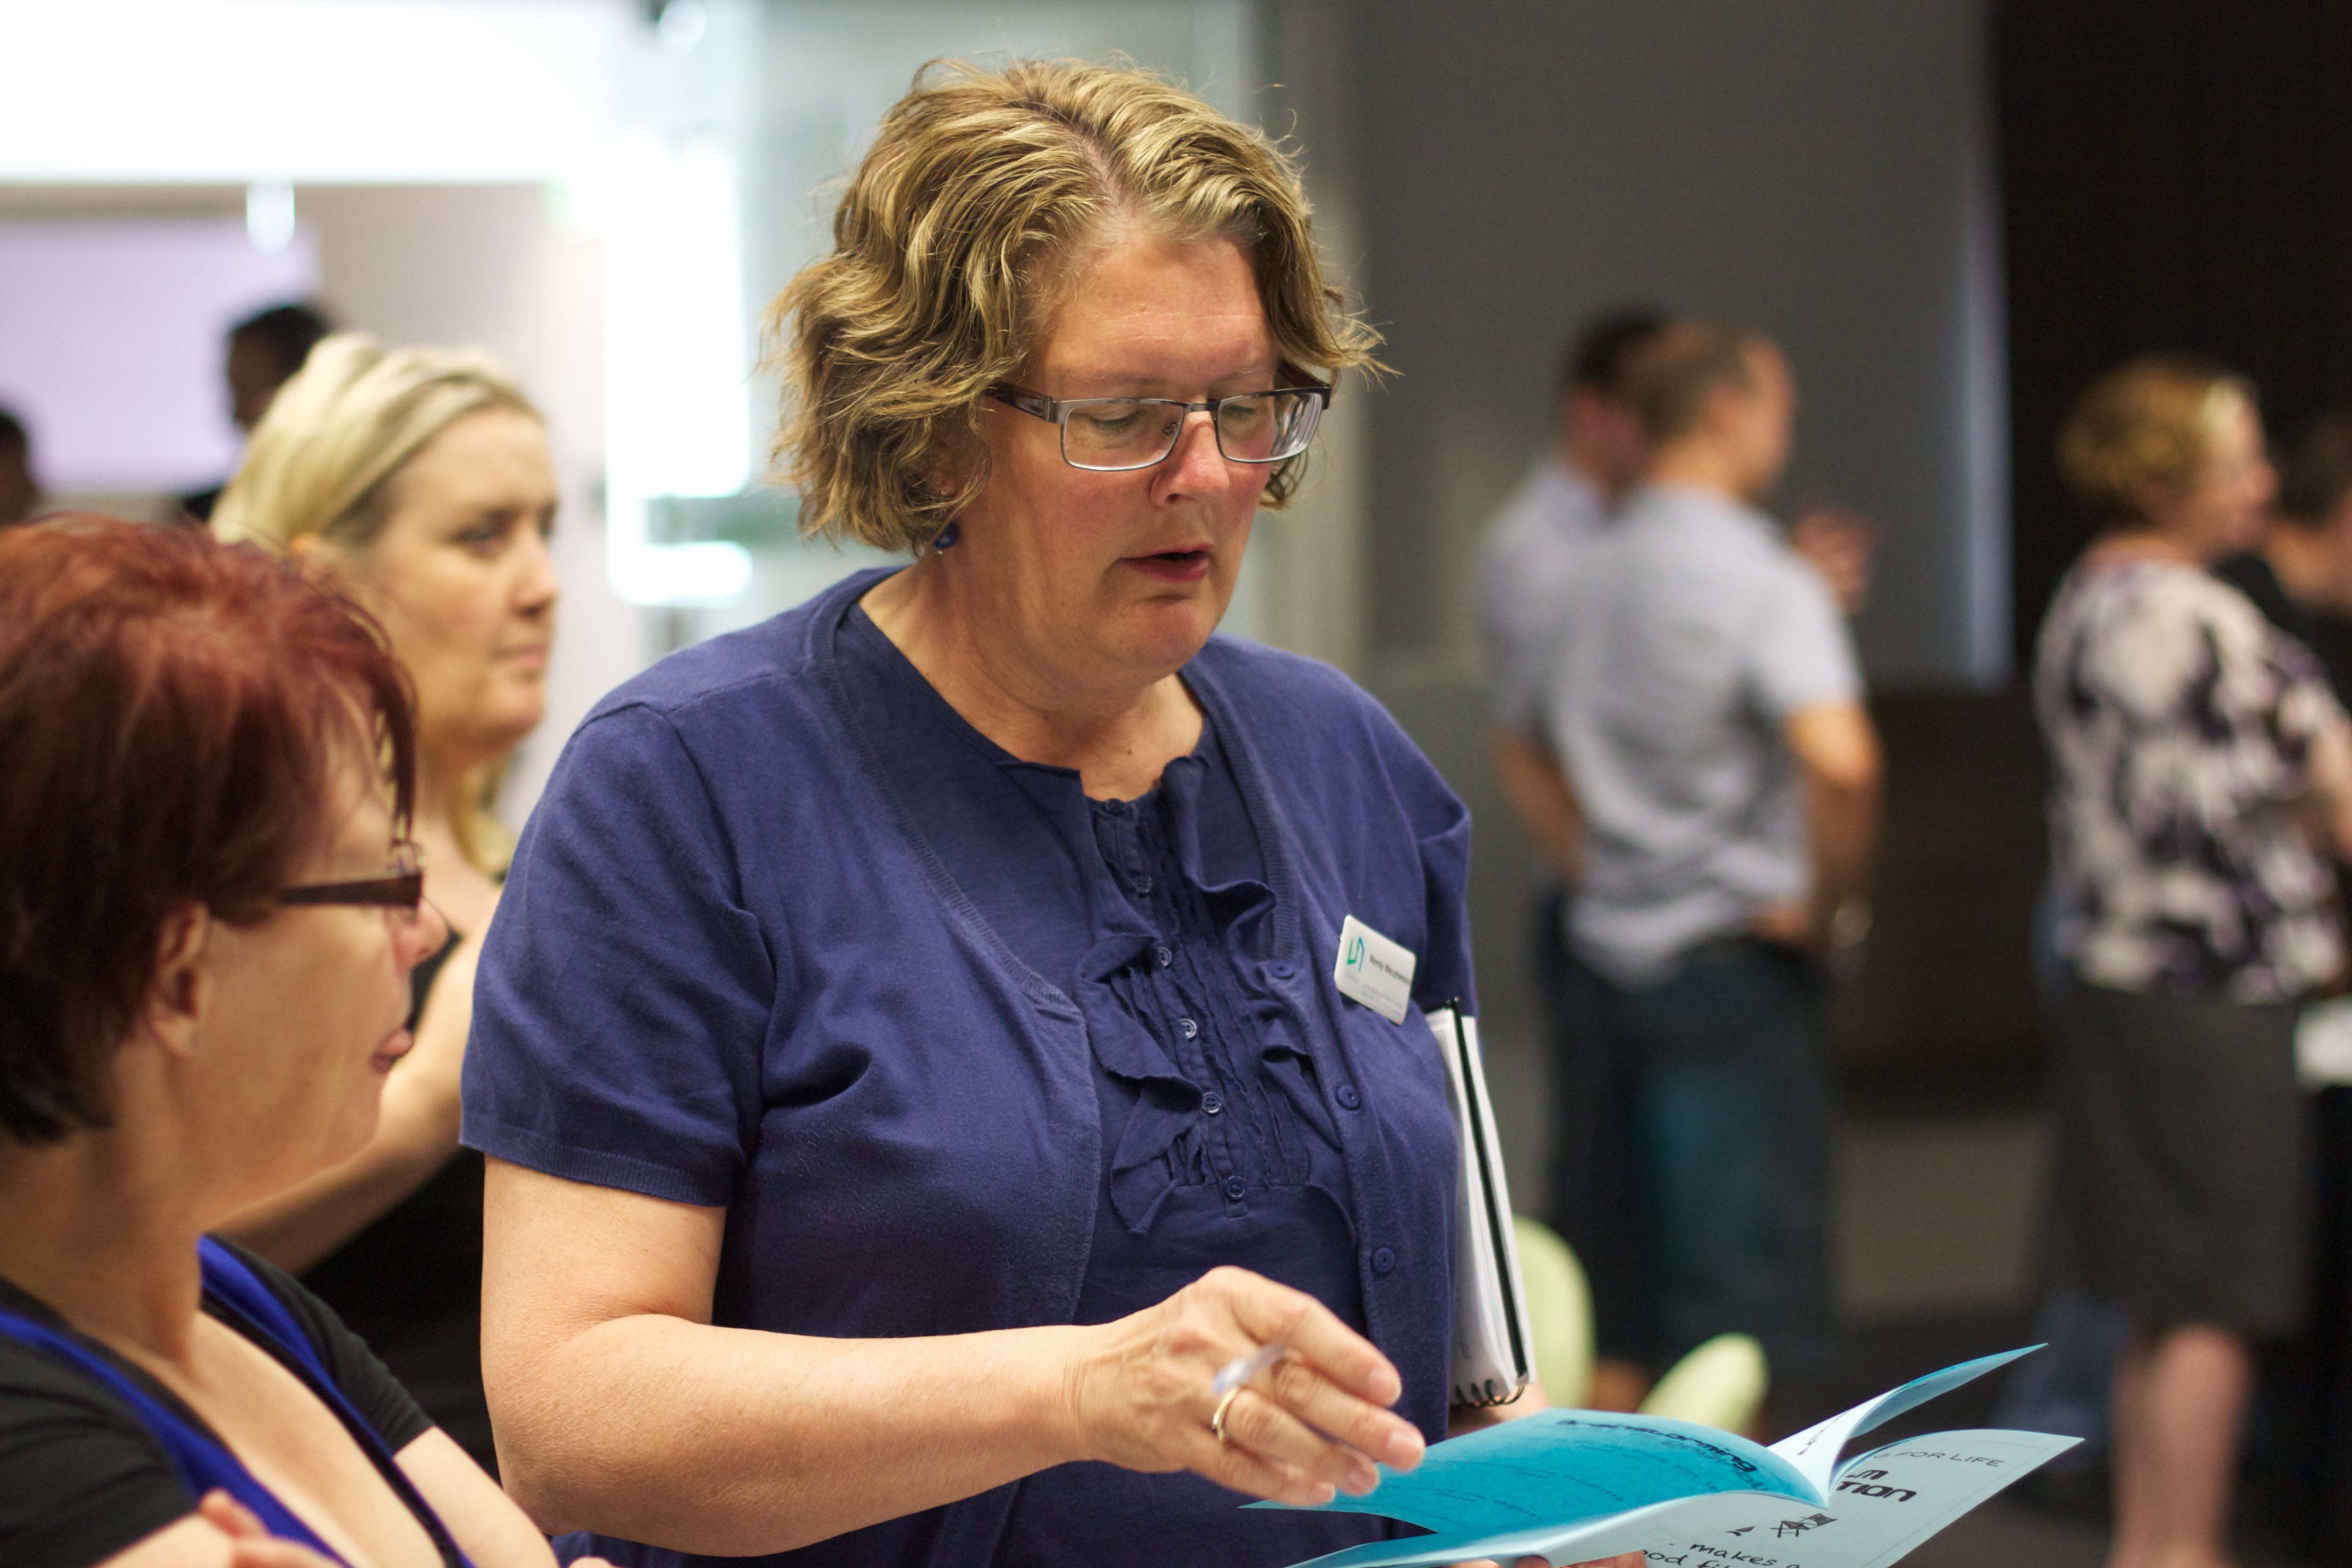
student, auodyssey, plpconnectu